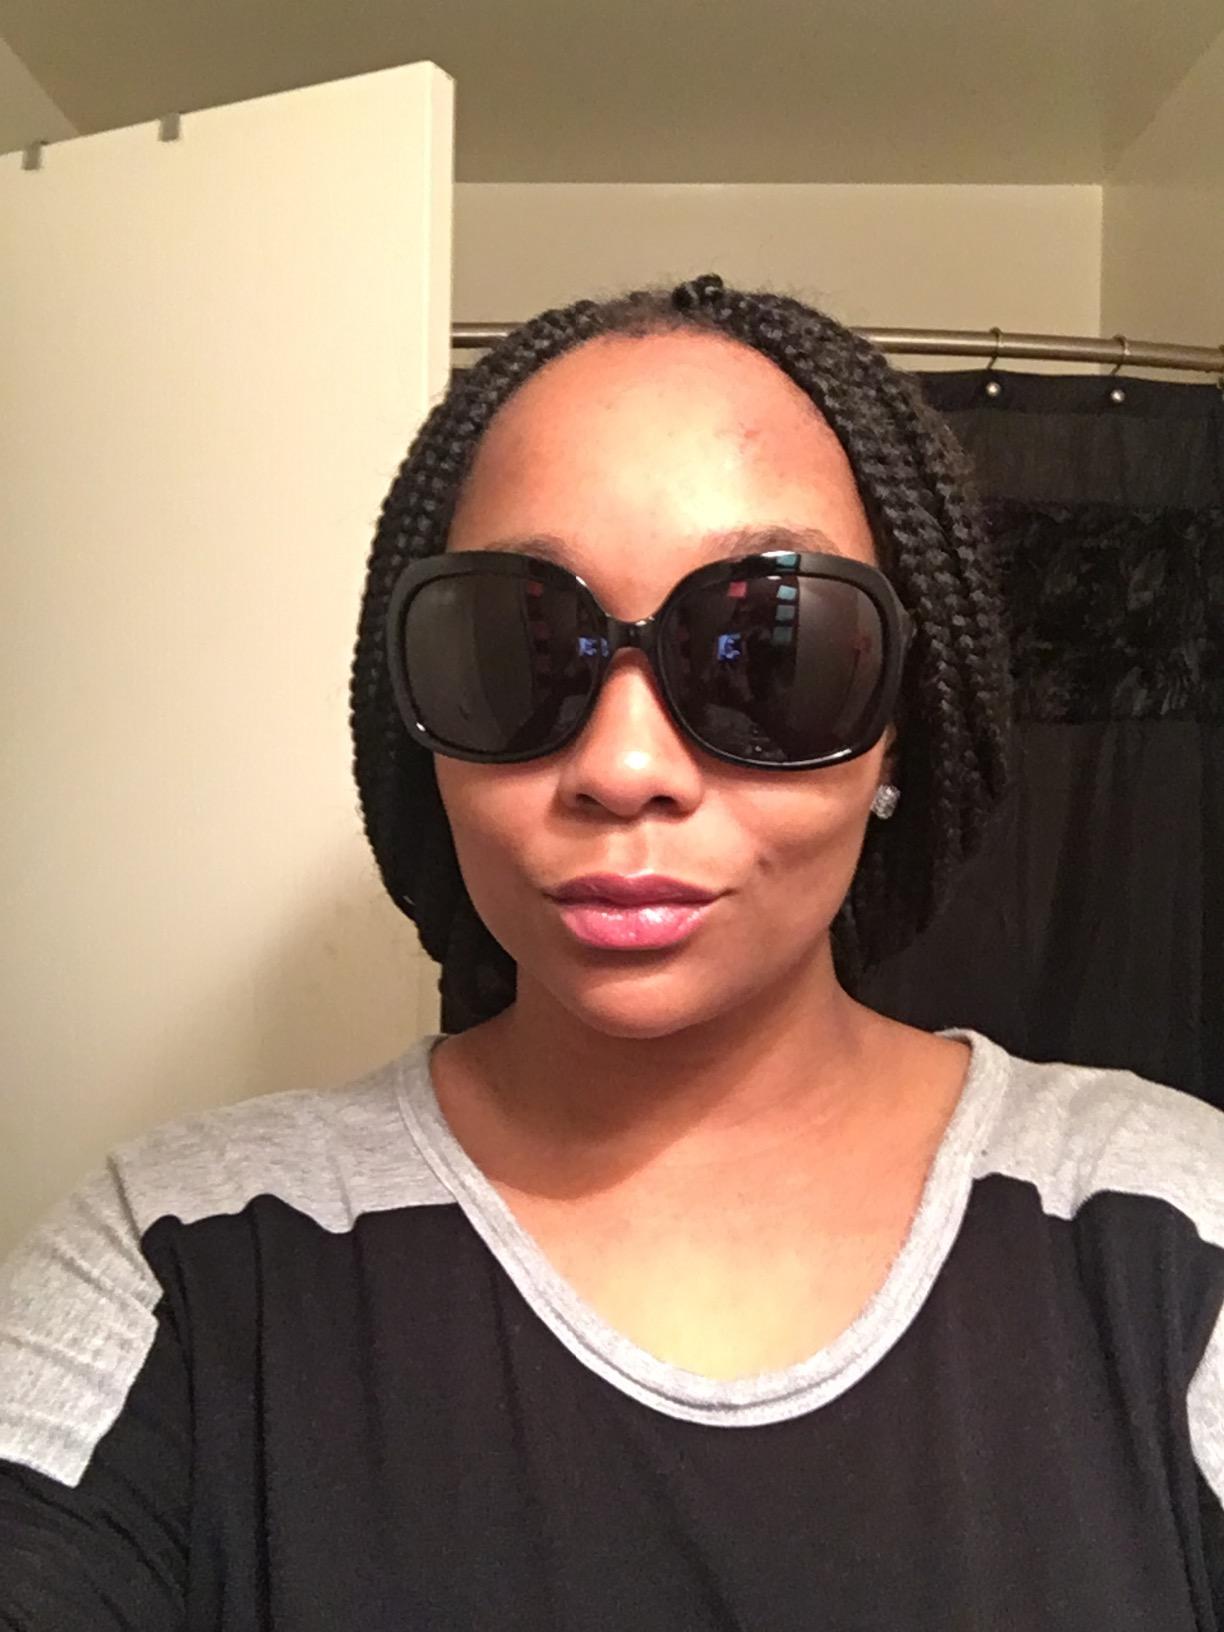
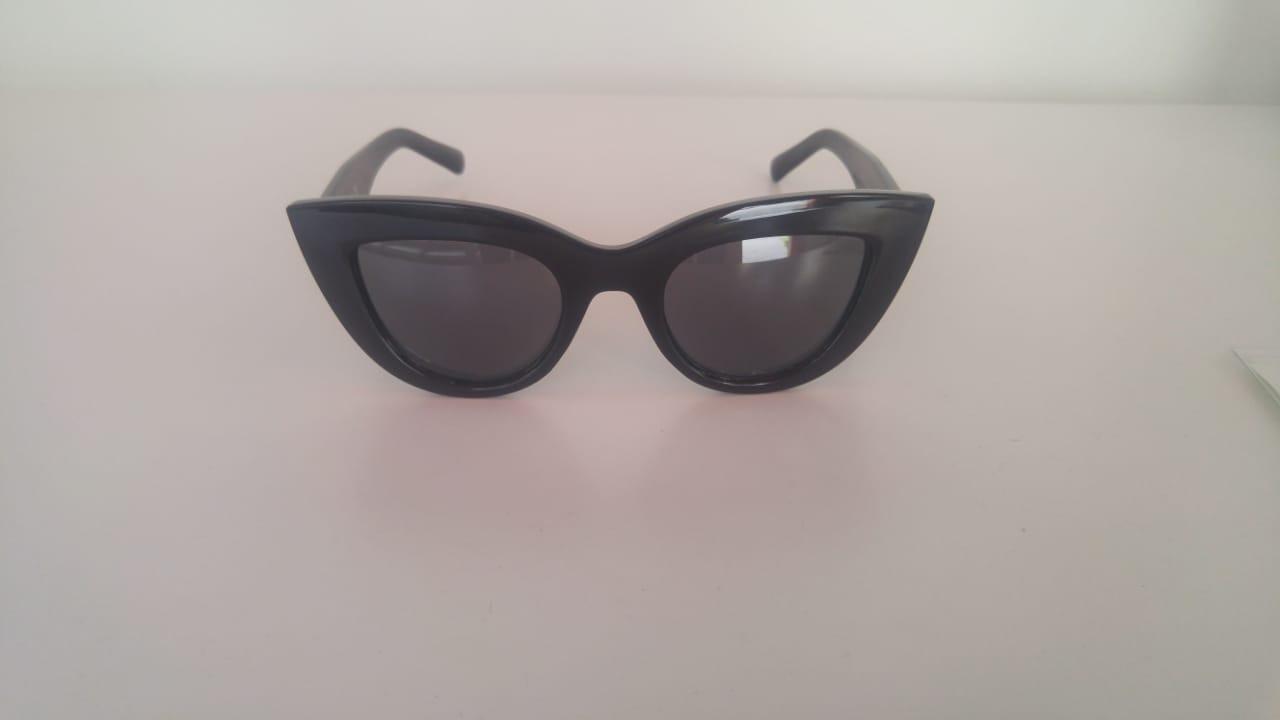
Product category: accessories_sunglasses
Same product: no